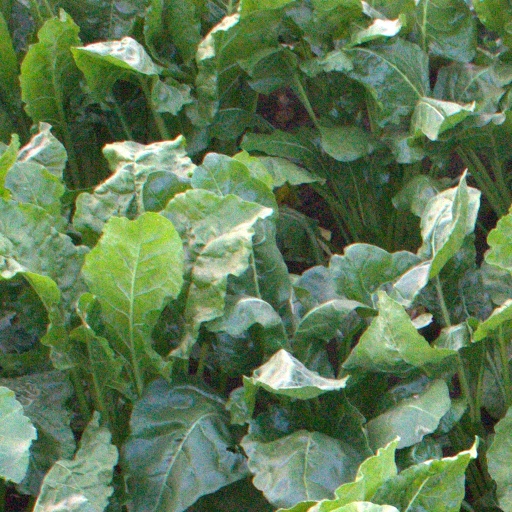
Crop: sugar beet